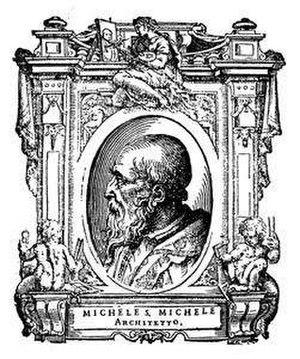
Michele Sanmicheli est un architecte maniériste de l'école véronaise du XVIᵉ siècle qui a introduit la culture romaine à Venise. Il est également l'un des pères du tracé à l'italienne.